Carroll Shelby

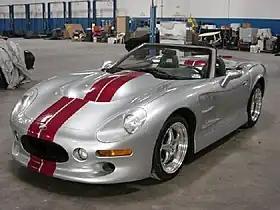
Shelby Series 1

The following cars were limited production vehicles and modified at Shelby's Whittier, California, plant, and then sold as Shelbys: